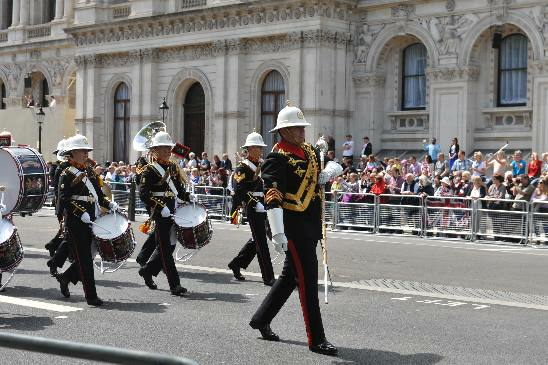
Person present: Yes